24-hour clock

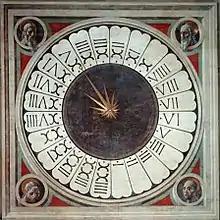
Paolo Uccello's "Face with Four Prophets/Evangelists" (1443) in Florence Cathedral

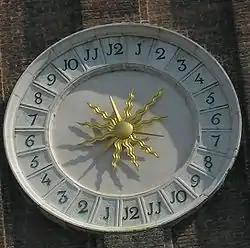
The 24-hour tower clock in Venice that lists hours 1 to 12 twice

The first mechanical public clocks introduced in Italy were mechanical 24-hour clocks which counted the 24 hours of the day from one-half hour after sunset to the evening of the following day. The 24th hour was the last hour of day time.